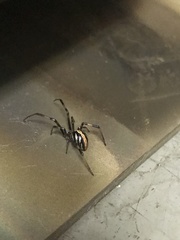
Species: Lactrodectus_hesperus